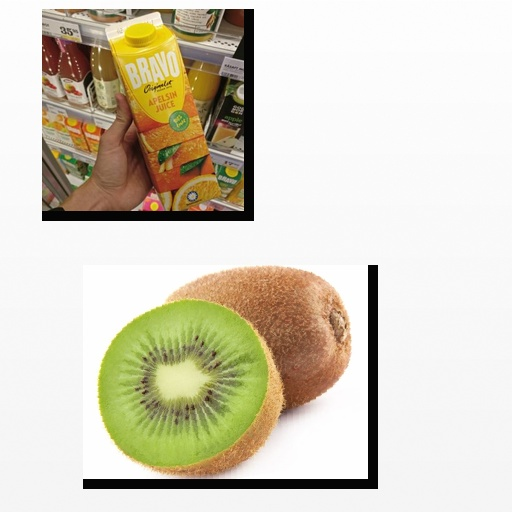
Food items: orange_juice, kiwi